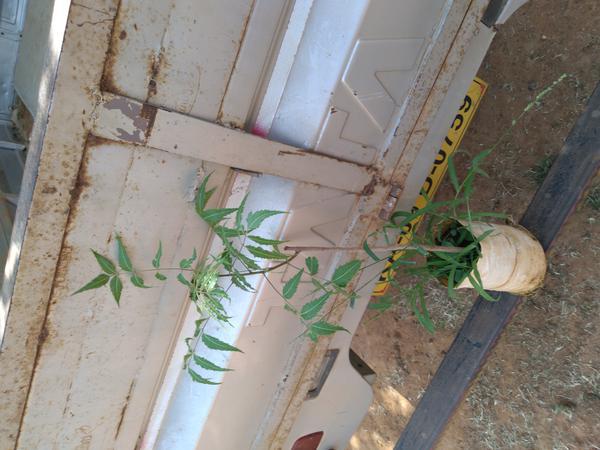
Plant: Neem